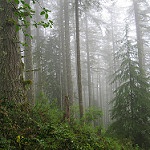
Label: forest